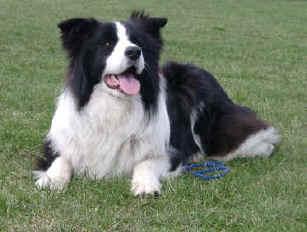
collie